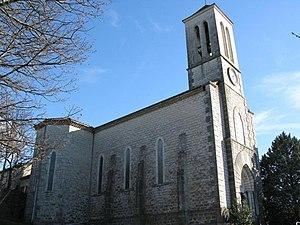
Balazuc
Cet article contient une liste des monuments religieux romans de l'Ardèche.